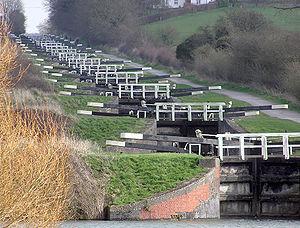
Une écluse est un ouvrage d'art hydraulique implanté dans un canal ou un cours d'eau pour le rendre navigable et permettre aux bateaux de franchir des dénivellations. Certains barrages à pertuis ou écluses visaient aussi à protéger un cours d'eau ou une ville des effets de la marée. L'écluse comprend un sas dans lequel on peut faire varier le niveau de l'eau. Il est isolé des biefs amont et aval par des portes.
Devizes est une ville du Royaume-Uni située dans le Wiltshire, en Angleterre. Ce chef-lieu de circonscription compte 11 296 habitants. Elle est jumelée avec la ville française de Mayenne.
Les écluses de Caen Hill sont une série d'écluses sur le canal Kennet et Avon, entre Rowde et Devizes dans le Wiltshire en Angleterre.
Le canal Kennet et Avon est une voie d'eau dans le sud de l'Angleterre d’une longueur totale de 140 km, composé de deux longueurs de rivière navigable reliées par un canal. Le nom est couramment utilisé pour désigner toute la longueur de la voie navigable et non pas uniquement la section centrale du canal. De Bristol à Bath, la voie navigable suit le cours naturel de la rivière Avon, avant que le canal ne la relie à la Kennet à Newbury, et de là à Reading sur la Tamise. En tout, la voie navigable compte plus de 100 écluses.
Le canal Kennet et Avon est un canal situé dans le sud de l'Angleterre. Le nom peut faire référence au tracé de l’originelle compagnie du canal Kennet & Avon, qui reliait la Kennet à Newbury à la rivière Avon à Bath, ou à la voie de navigation entre la Tamise à Reading et Floating Harbour à Bristol, y compris les voies fluviales aménagées navigations fluviales de la rivière Kennet entre Reading et Newbury et la rivière Avon, entre Bath et Bristol.